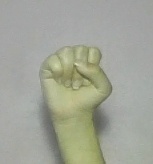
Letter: saad